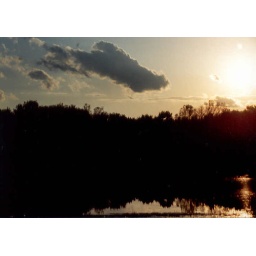
I took this a few years ago. The field next to my parent's house tends to flood in the spring.